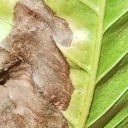
Label: Phoma